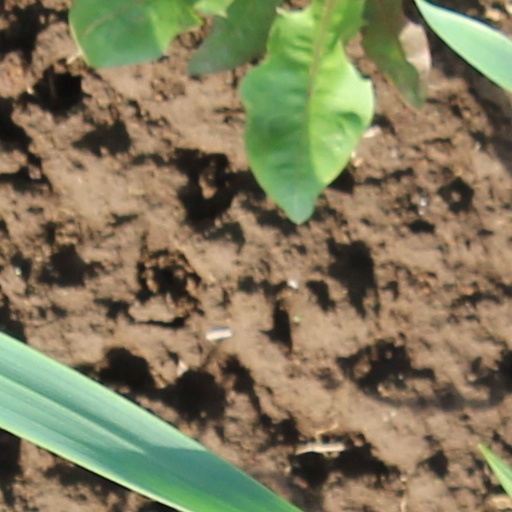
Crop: wheat